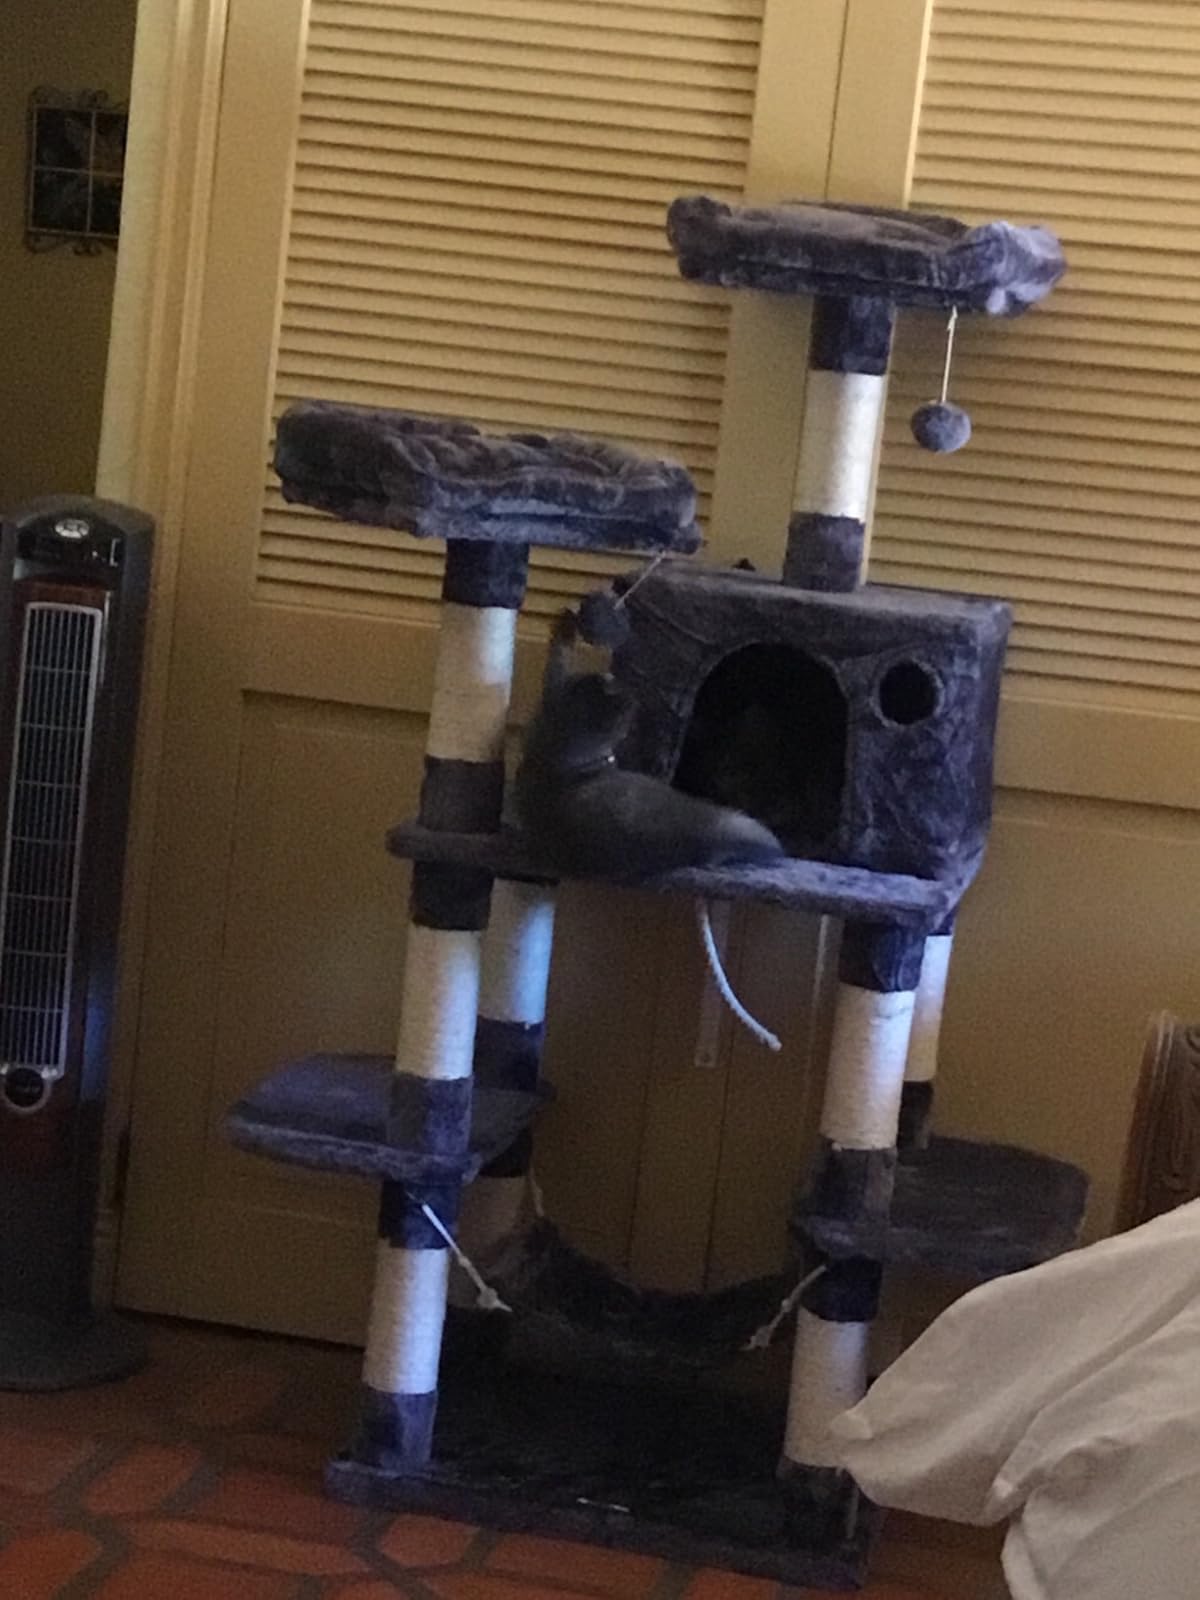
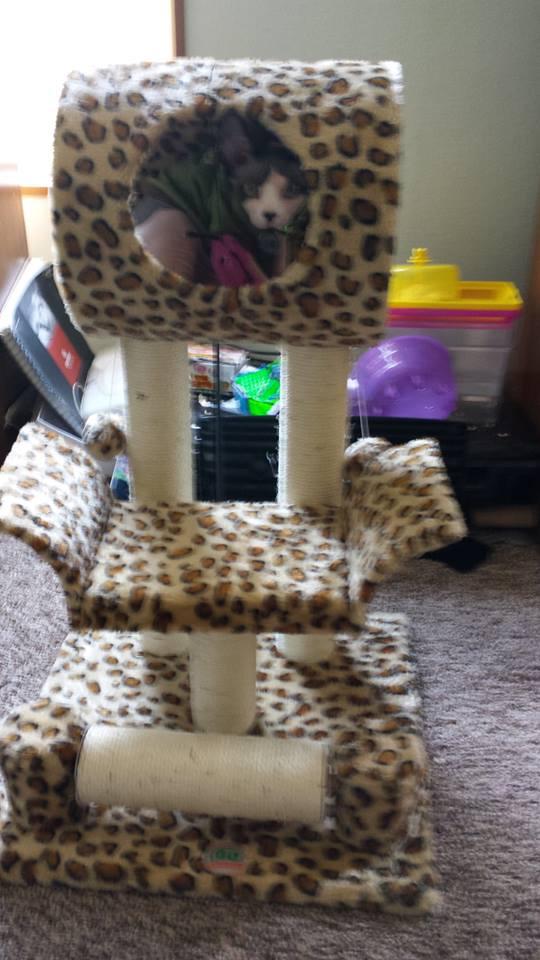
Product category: items_cat tree
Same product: no